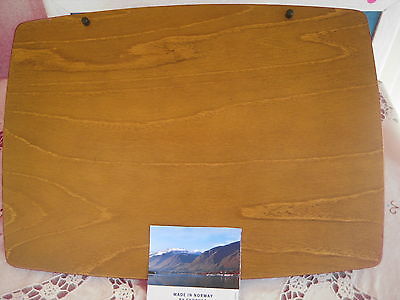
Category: table